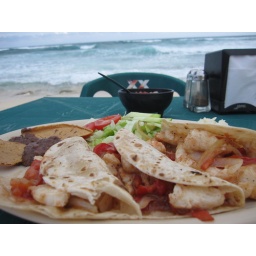
fish tacos by the ocean